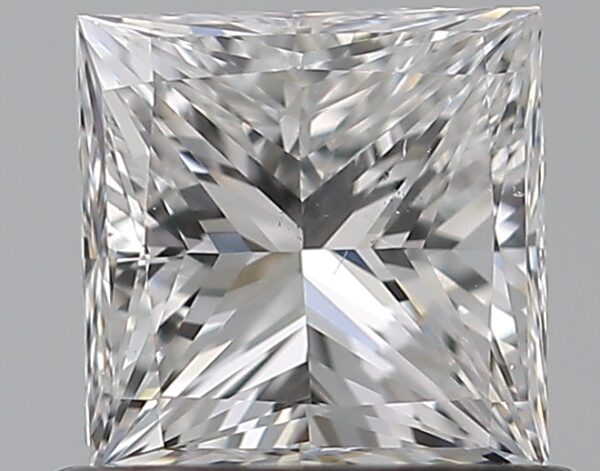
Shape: princess
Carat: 0.7
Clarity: VS2
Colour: D
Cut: VG
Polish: EX
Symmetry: F
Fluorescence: N
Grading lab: GIA
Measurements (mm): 4.83 x 4.82 x 3.57